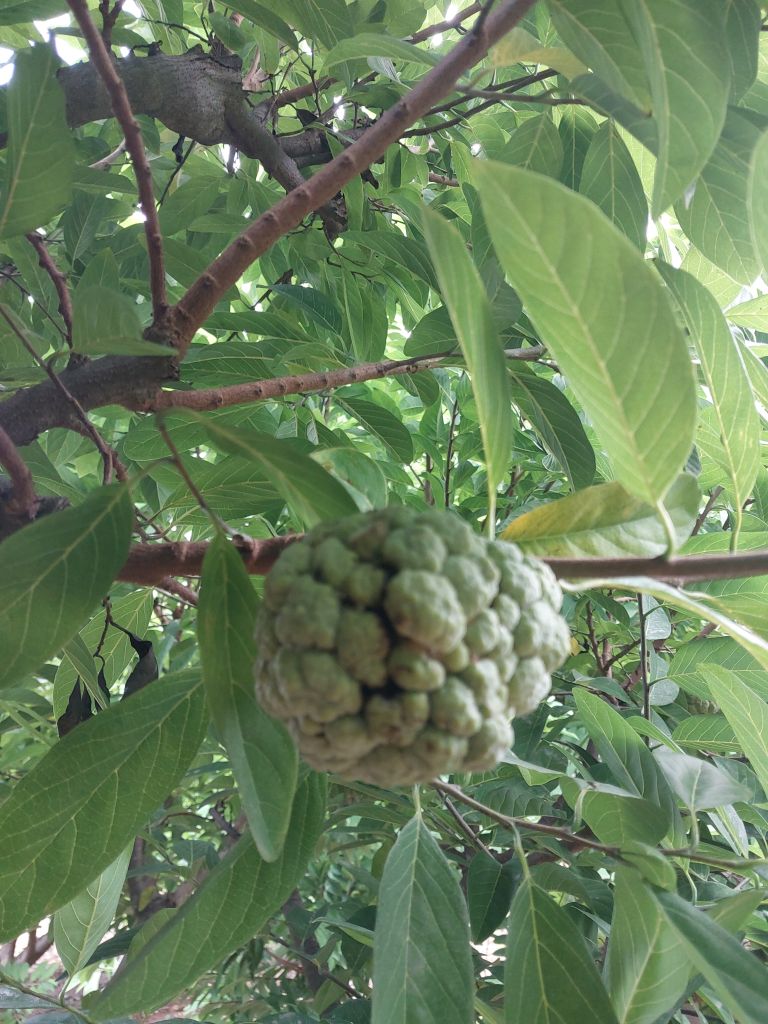
Disease label: Athracnose